Geelong

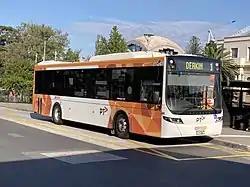
CDC Geelong bus at Geelong railway station, 2022

The main form of transportation in Geelong is the automobile. Geelong is well-connected by roads to all of south-west Victoria, to Melbourne by a major-arterial the Princes Freeway (M1) with three or four lanes in each direction, to Warrnambool by the Princes Highway (A1), the Bellarine Peninsula by the Bellarine Highway (B110), Ballarat by the Midland Highway (A300), and to Hamilton by the Hamilton Highway (B140). The $380 million Geelong Ring Road (an extension of the Princes Freeway) bypasses the greater Geelong urban area exiting the Princes Highway near Corio to rejoin the highway at Waurn Ponds. The Lewis Bandt Bridge, named in honour of the Ford Australia engineer who is credited as the inventor of the ute (1934), in Geelong is a feature of the new road.